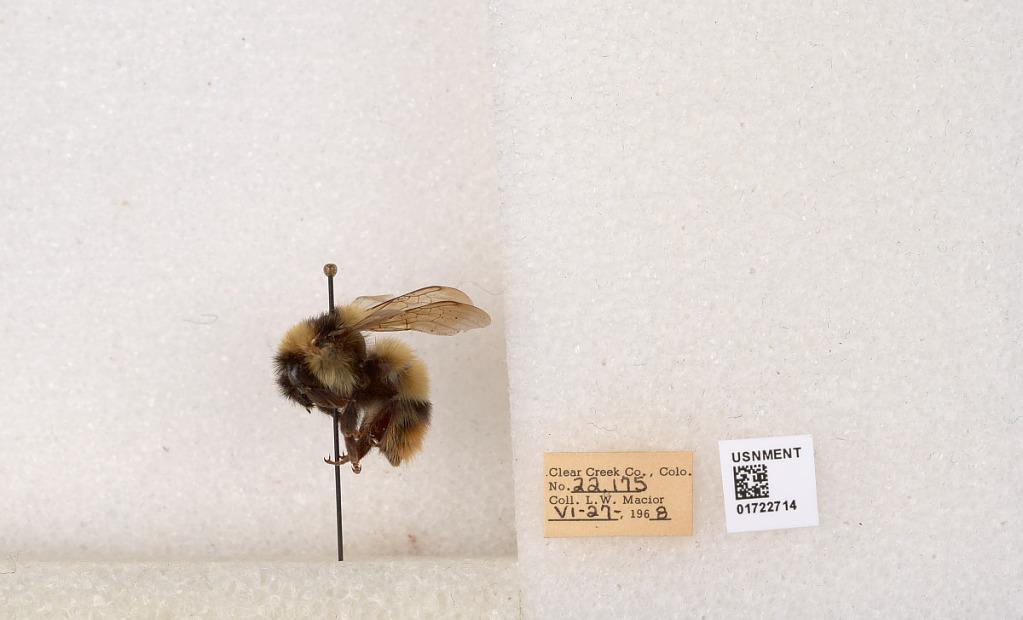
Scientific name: Bombus kirbyellus
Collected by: L. Macior
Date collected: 1968-6-27
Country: United States
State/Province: Colorado
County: Clear Creek
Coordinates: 39.6891, -105.644